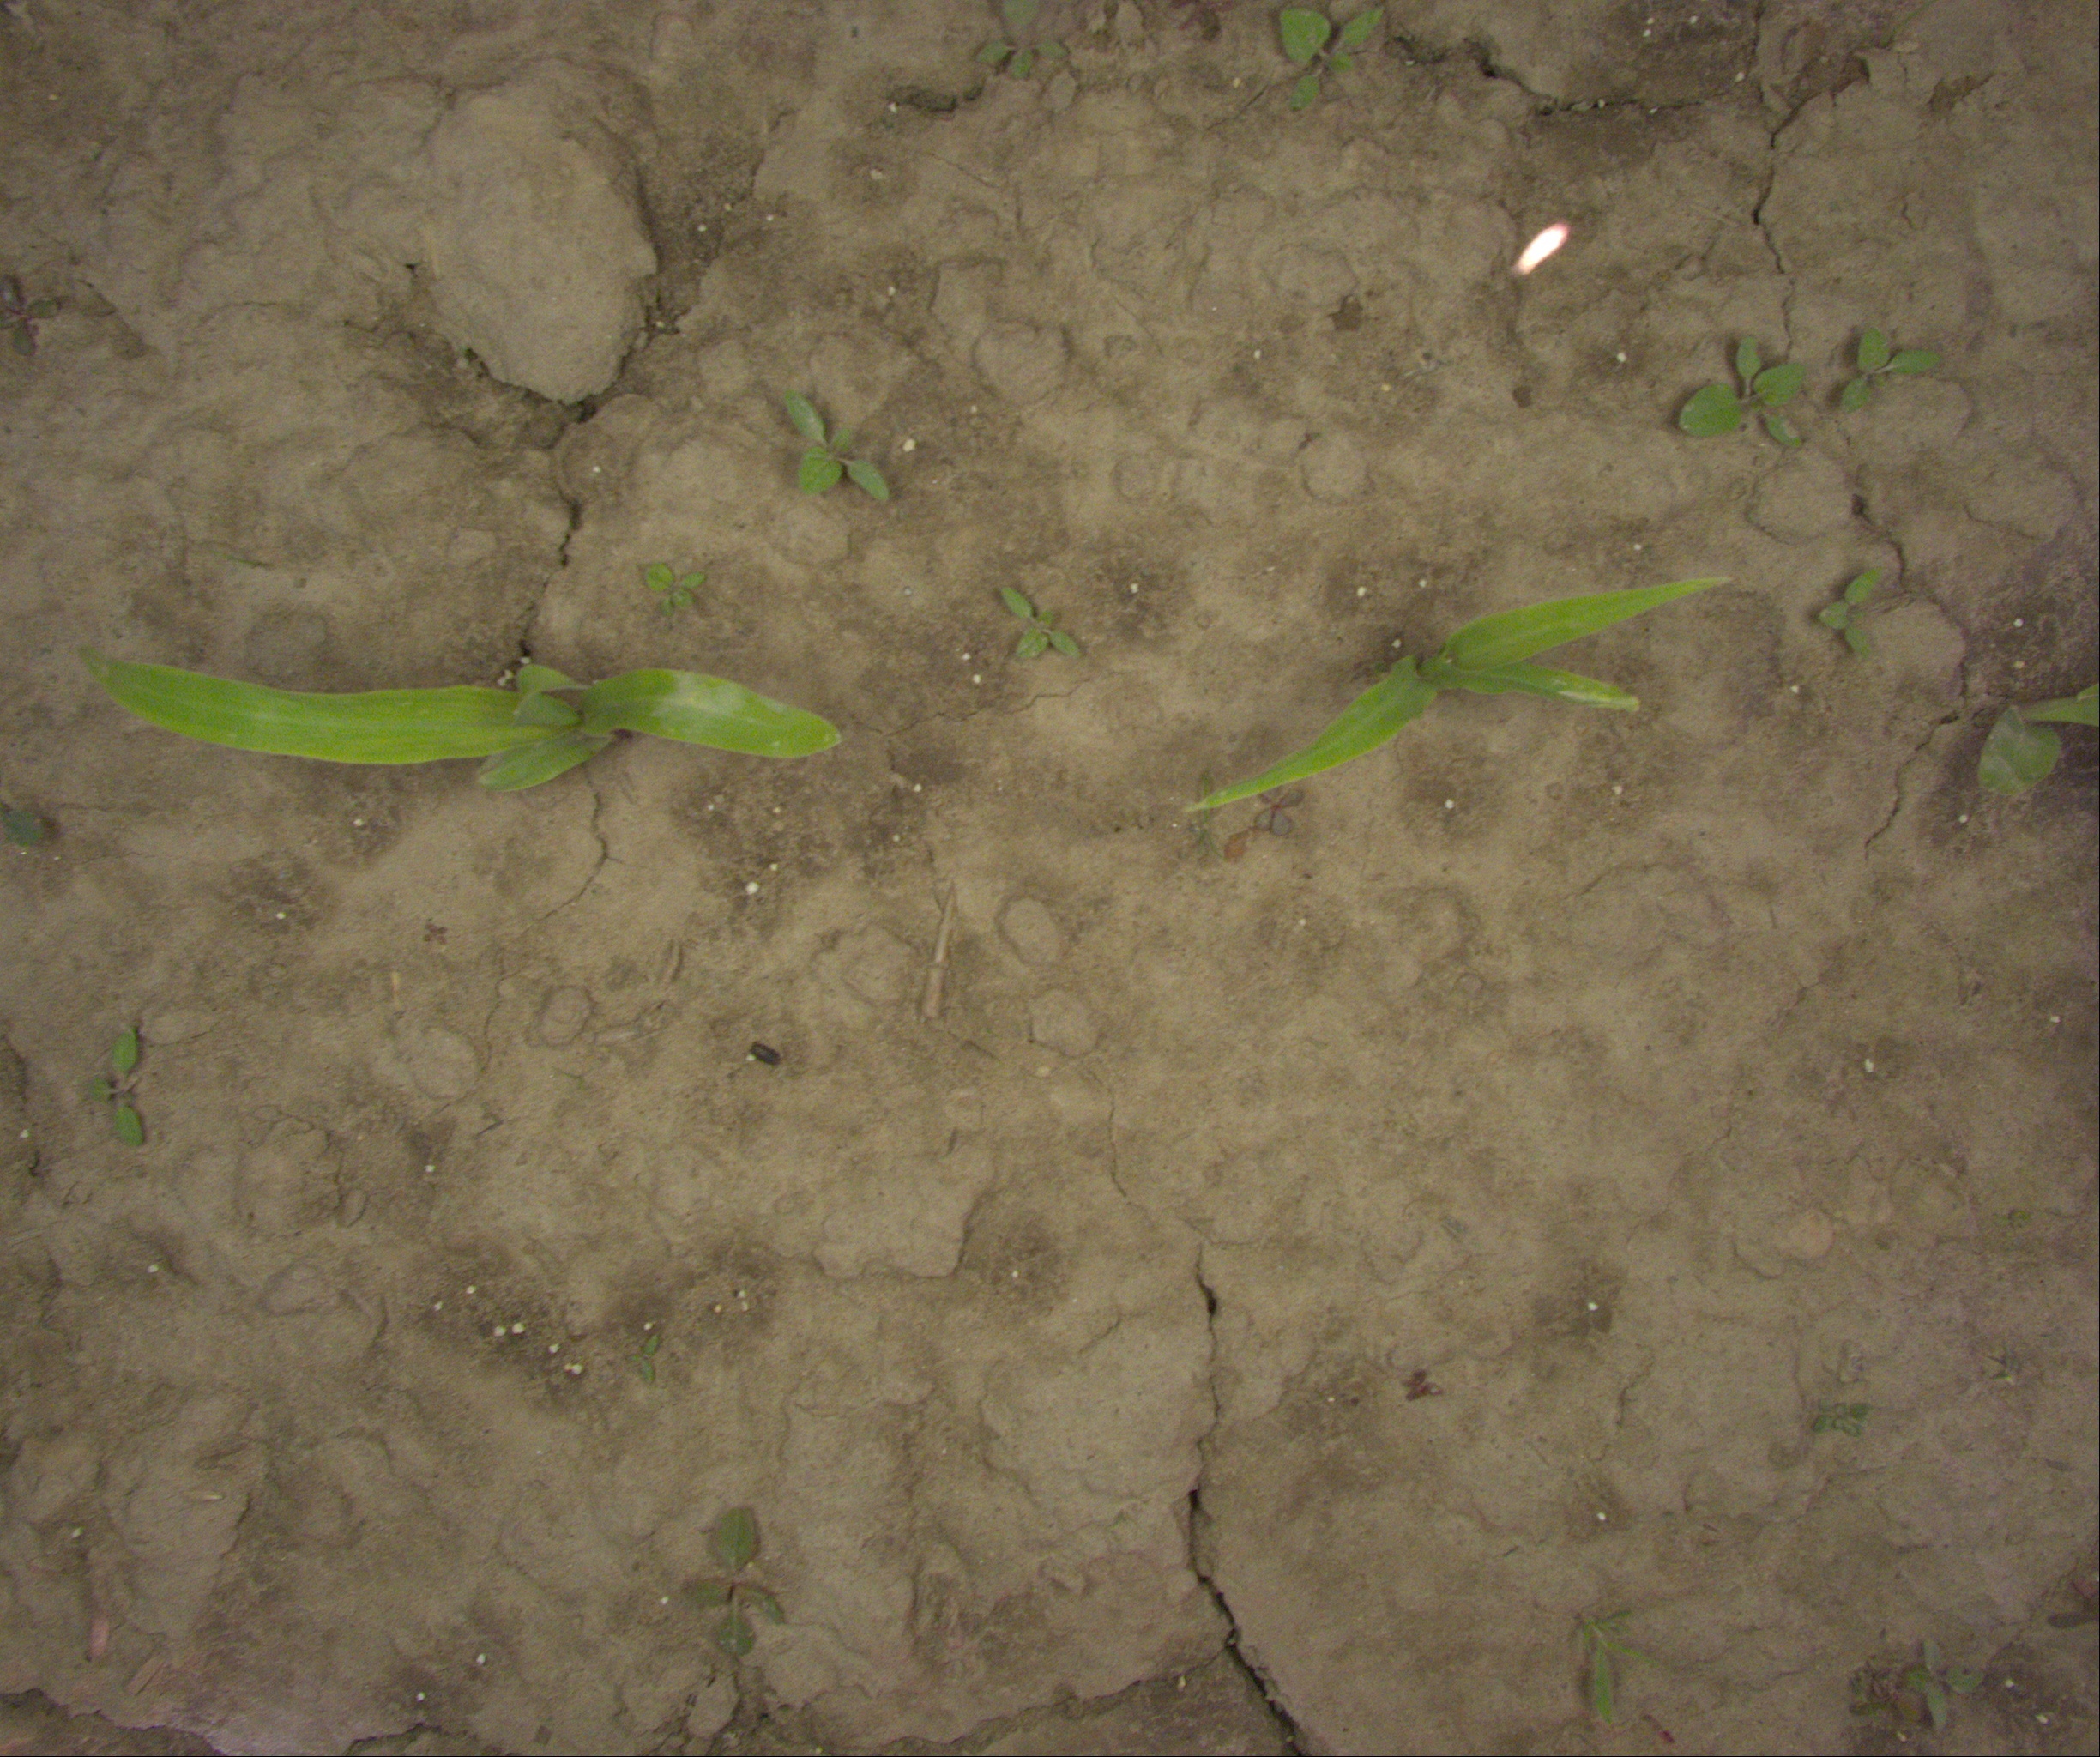
Crop: maize
Objects: maize, maize, stem_maize, stem_maize, stem_maize